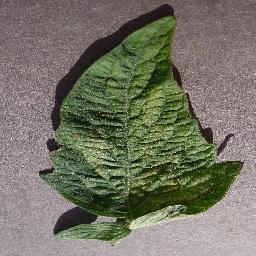
Label: Tomato___Spider_mites Two-spotted_spider_mite